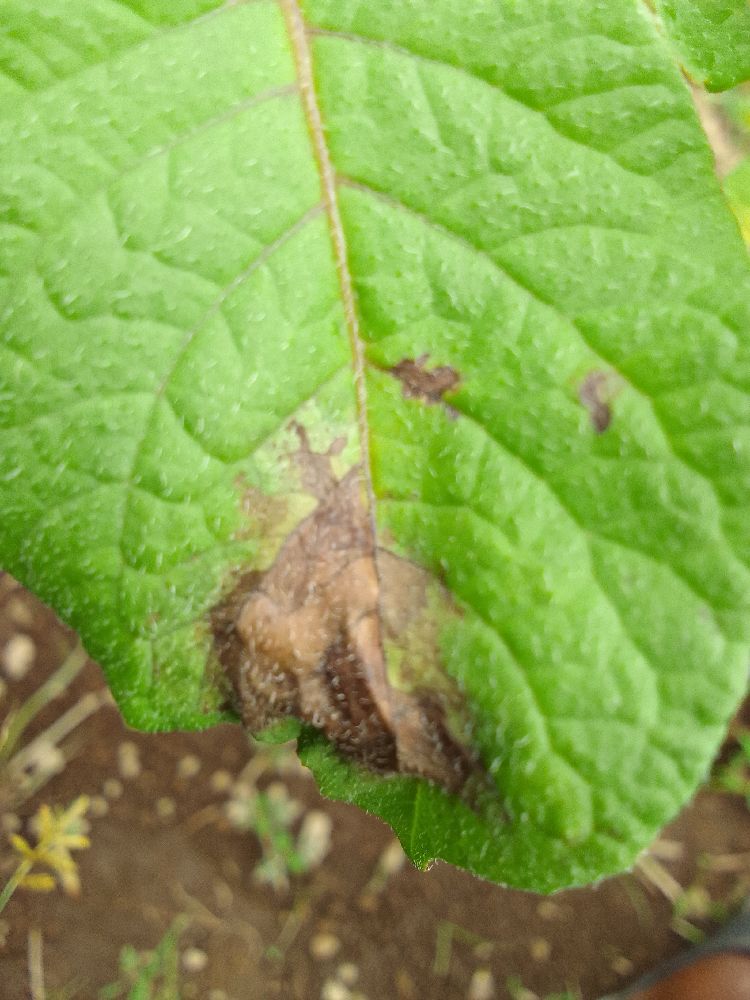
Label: Late blight